BRDM

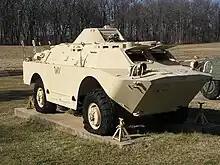
Captured Iraqi BRDM at the former site of the US Army Ordnance Museum in Aberdeen, Maryland.

BRDM is an initialism for "Boyevaya Razvedyvatelnaya Dozornaya Mashina", (RU Боевая Разведывательная Дозорная Машина), literally "Combat Reconnaissance Patrol Vehicle". The BRDM is an eight-wheeled amphibious vehicle which is very lightly armoured by today's standards. Both versions were produced in the Soviet Union and other Eastern Bloc countries. Both versions came in an ATGM variant. The BRDM-2 also came as a command vehicle and as an air defence vehicle.